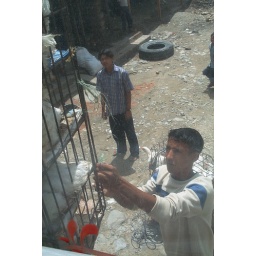
Loading chickens in the bus in Trisuli Bazaar